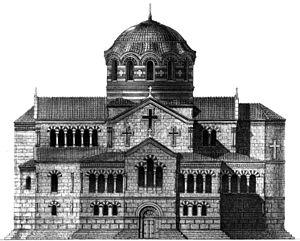
David Ivanovitch Grimm est un architecte russe d'origine allemande, spécialiste du style néo-byzantin. Il tenait la chaire du département d'architecture de l'Académie impériale des beaux-arts de Saint-Pétersbourg entre 1887 et 1892.